Mikoyan-Gurevich MiG-21

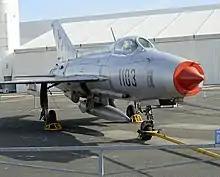
Czechoslovak MiG-21F-13 "Fishbed C"

A total of 10,645 aircraft were built in the USSR. They were produced in three factories: AZ 30 (3,203 aircraft) in Moscow (also known as "MMZ Znamya Truda"), GAZ 21 (5,765 aircraft) in Gorky, and TAZ 31 (1,678 aircraft) in Tbilisi. Generally, Gorky built single-seaters for the Soviet forces. Moscow constructed single-seaters for export, and Tbilisi manufactured two-seaters both for export and the USSR, though there were exceptions. The MiG-21R and MiG-21bis for export and for the USSR were built in Gorky, 17 single-seaters were built in Tbilisi (MiG-21 and MiG-21F), the MiG-21MF was first constructed in Moscow and then Gorky, and the MiG-21U was built in Moscow as well as in Tbilisi.